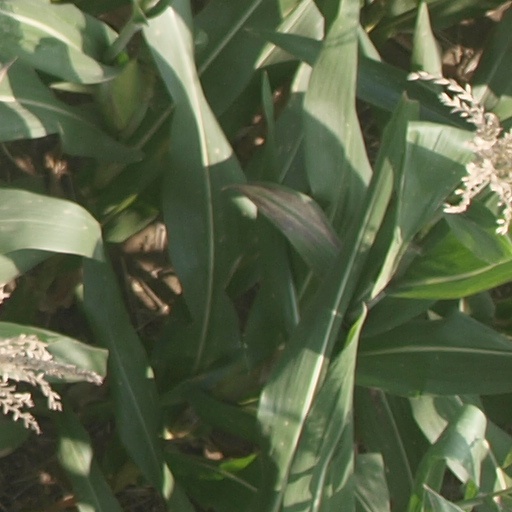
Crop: maize; corn